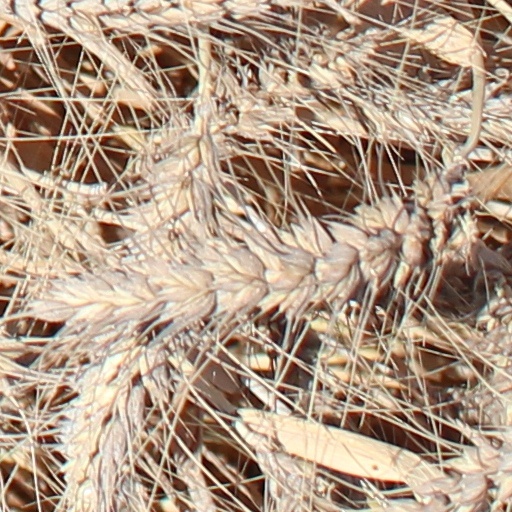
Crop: wheat